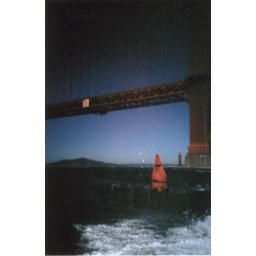
on a boat near the bridge